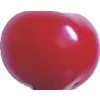
Label: cherry_sour